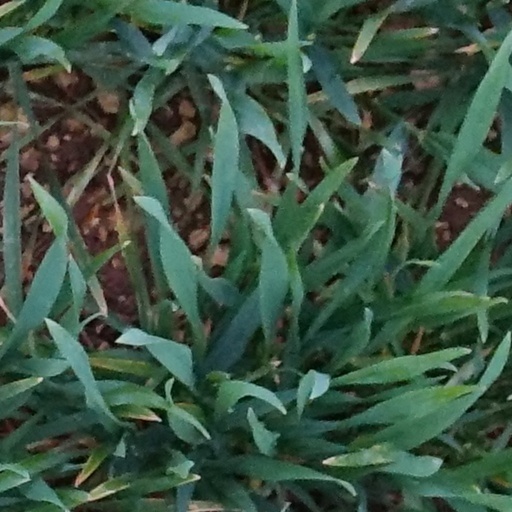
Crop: wheat